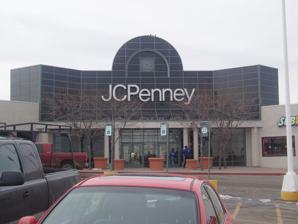
Building: Holiday Village Mall
Country: United States of America
Year built: 1959
Shopping mall in Montana, United States Holiday Village Mall Entrance to the mall and JCPenney in February 2007 Location Great Falls, Montana , United States Coordinates 47°29′34″N 111°17′23″W / 47.49278°N 111.28972°W / 47.49278; -111.28972 Opening date November 1959 Developer Don F. Robinson Theodore J. Mitchell John T. Mitchell Owner GK Development No. of stores and services 35 No. of anchor tenants 8 Total retail floor area 576,897 square feet (53,595.5 m 2 ) No. of floors 2 Website holidayvillagemall .com Holiday Village Mall is a two leveled shopping mall located in Great Falls, Montana , United States. The shopping center opened in November 1959 with Albertsons as an anchor store. The mall was expanded into an enclosed shopping mall between 1962 and 1967. Today, the mall is anchored by Big Lots , Harbor Freight Tools , Hobby Lobby , JCPenney , PetSmart , Ross Dress for Less , and Scheels . History Holiday Village Mall sign in 2010, before closure of Sears and Herberger's Opening and expansions The idea of the Holiday Village Mall was conceived in 1956 by owners Don F. Robinson, Theodore J. Mitchell and John T. Mitchell. The first store in the shopping center, an Albertsons food and drug store, opened for business in November 1959. The shopping center's formal grand opening was held in January 1960. Among the first stores in the 100,000 square-foot center were Hesteds, Rosana, Kops Music Mart, and Holiday Jewelry and Gifts. The first expansion of the shopping center, completed in September 1962, added an enclosed wing with several new shops and a 4B's buffet-style restaurant. Another addition, a larger Hesteds department store, opened in November 1962. Skaggs Drug Centers acquired the Albertsons pharmacy in July 1963. Ground was broken for another expansion of the mall in February 1966. The new expansion, which was completed in September, included a Montgomery Ward department store and service center. A third expansion of the mall was constructed in 1967. This expansion included the addition of a Buttrey-Osco food and drug store and a first-run, 796-seat movie theater. The opening of the new section was briefly delayed after a fire caused damage to the new Buttrey-Osco store. In July 1969, a Buttreys Suburban department store opened at the mall. Anchor changes In November 1975, Hesteds announced its plans to close by the end of the year. Four months later, Buttreys Suburban announced plans to close as well. By the end of the year, the former Hesteds space was sold to Herberger's , while J. C. Penney moved into the former Buttreys Suburban space. In 1979, Holiday Village Mall was acquired by Macerich , which renovated the mall the same year. Following the merger of American Stores and Jewel Companies , Skaggs Drug Centers was rebranded as Osco Drug in February 1985. The Fox Holiday Theater was closed in January 1989 and demolished in October 1990 for additional parking. In November 1989, Buttrey-Osco announced it would close its store in early 1990. In August 1990, after months of speculation, Sears confirmed plans to close its downtown Great Falls store and relocate to the site of the former Buttrey-Osco store in late fall 1991. During 1991, Herberger's expanded its store after acquiring 8,500 square-feet of space on the mall's lower-level from Big Bear Sports Centers. In January 1999, Montgomery Ward announced it would close its store after 33 years at the mall and 70 years in Great Falls. Shortly after the announcement, The Bon Marché , which had recently closed its downtown Great Falls store, announced it was considering opening in the vacant Wards space. In August, Albertsons, the mall's first tenant, announced it would close at the end of October. In March 2000, Herberger's announced it would move from its current store into the empty Montgomery Ward space. In December 2001, Osco Drug announced it would move from its current space to a free-standing location on the site of the former Montgomery Ward auto center. However, Osco Drug officials later scrapped their plans. Ross Dress for Less announced plans to open a store in the vacant Albertsons space in March 2005. After numerous delays, the store was finally opened in April 2007. Changes since 2005 In November 2005, Scheels , which has operated in the mall since 1968, announced plans build a larger store on the site of the former Herberger's building. Plans were later changed to remodel the vacant space, instead of the demolishing the vacant building. After much anticipation, Scheels opened its new store in February 2007. The empty Scheels space was quickly filled by Bed Bath & Beyond in October 2007. In July 2006, Macerich sold the shopping center to GK Development. In 2009, CVS Pharmacy , which acquired Osco Drug from Albertsons in 2005, closed its store after a new free-standing location was built nearby. The old CVS store was replaced by Big Lots in November 2011. Sears announced the closure of its store in September 2014. A Sears Hometown Store was opened in the mall in November 2015 but closed in 2018. Hobby Lobby and PetSmart moved into the vacant Sears space in early 2017. In April 2018, Herberger's parent company The Bon-Ton announced it will liquidate and close all 267 stores. A Harbor Freight Tools store was added to a portion of the former Herberger's building in January 2019. In January 2023, Bed Bath & Beyond announced the store at the mall will close in March. References